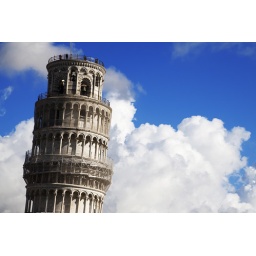
The tower in the clouds